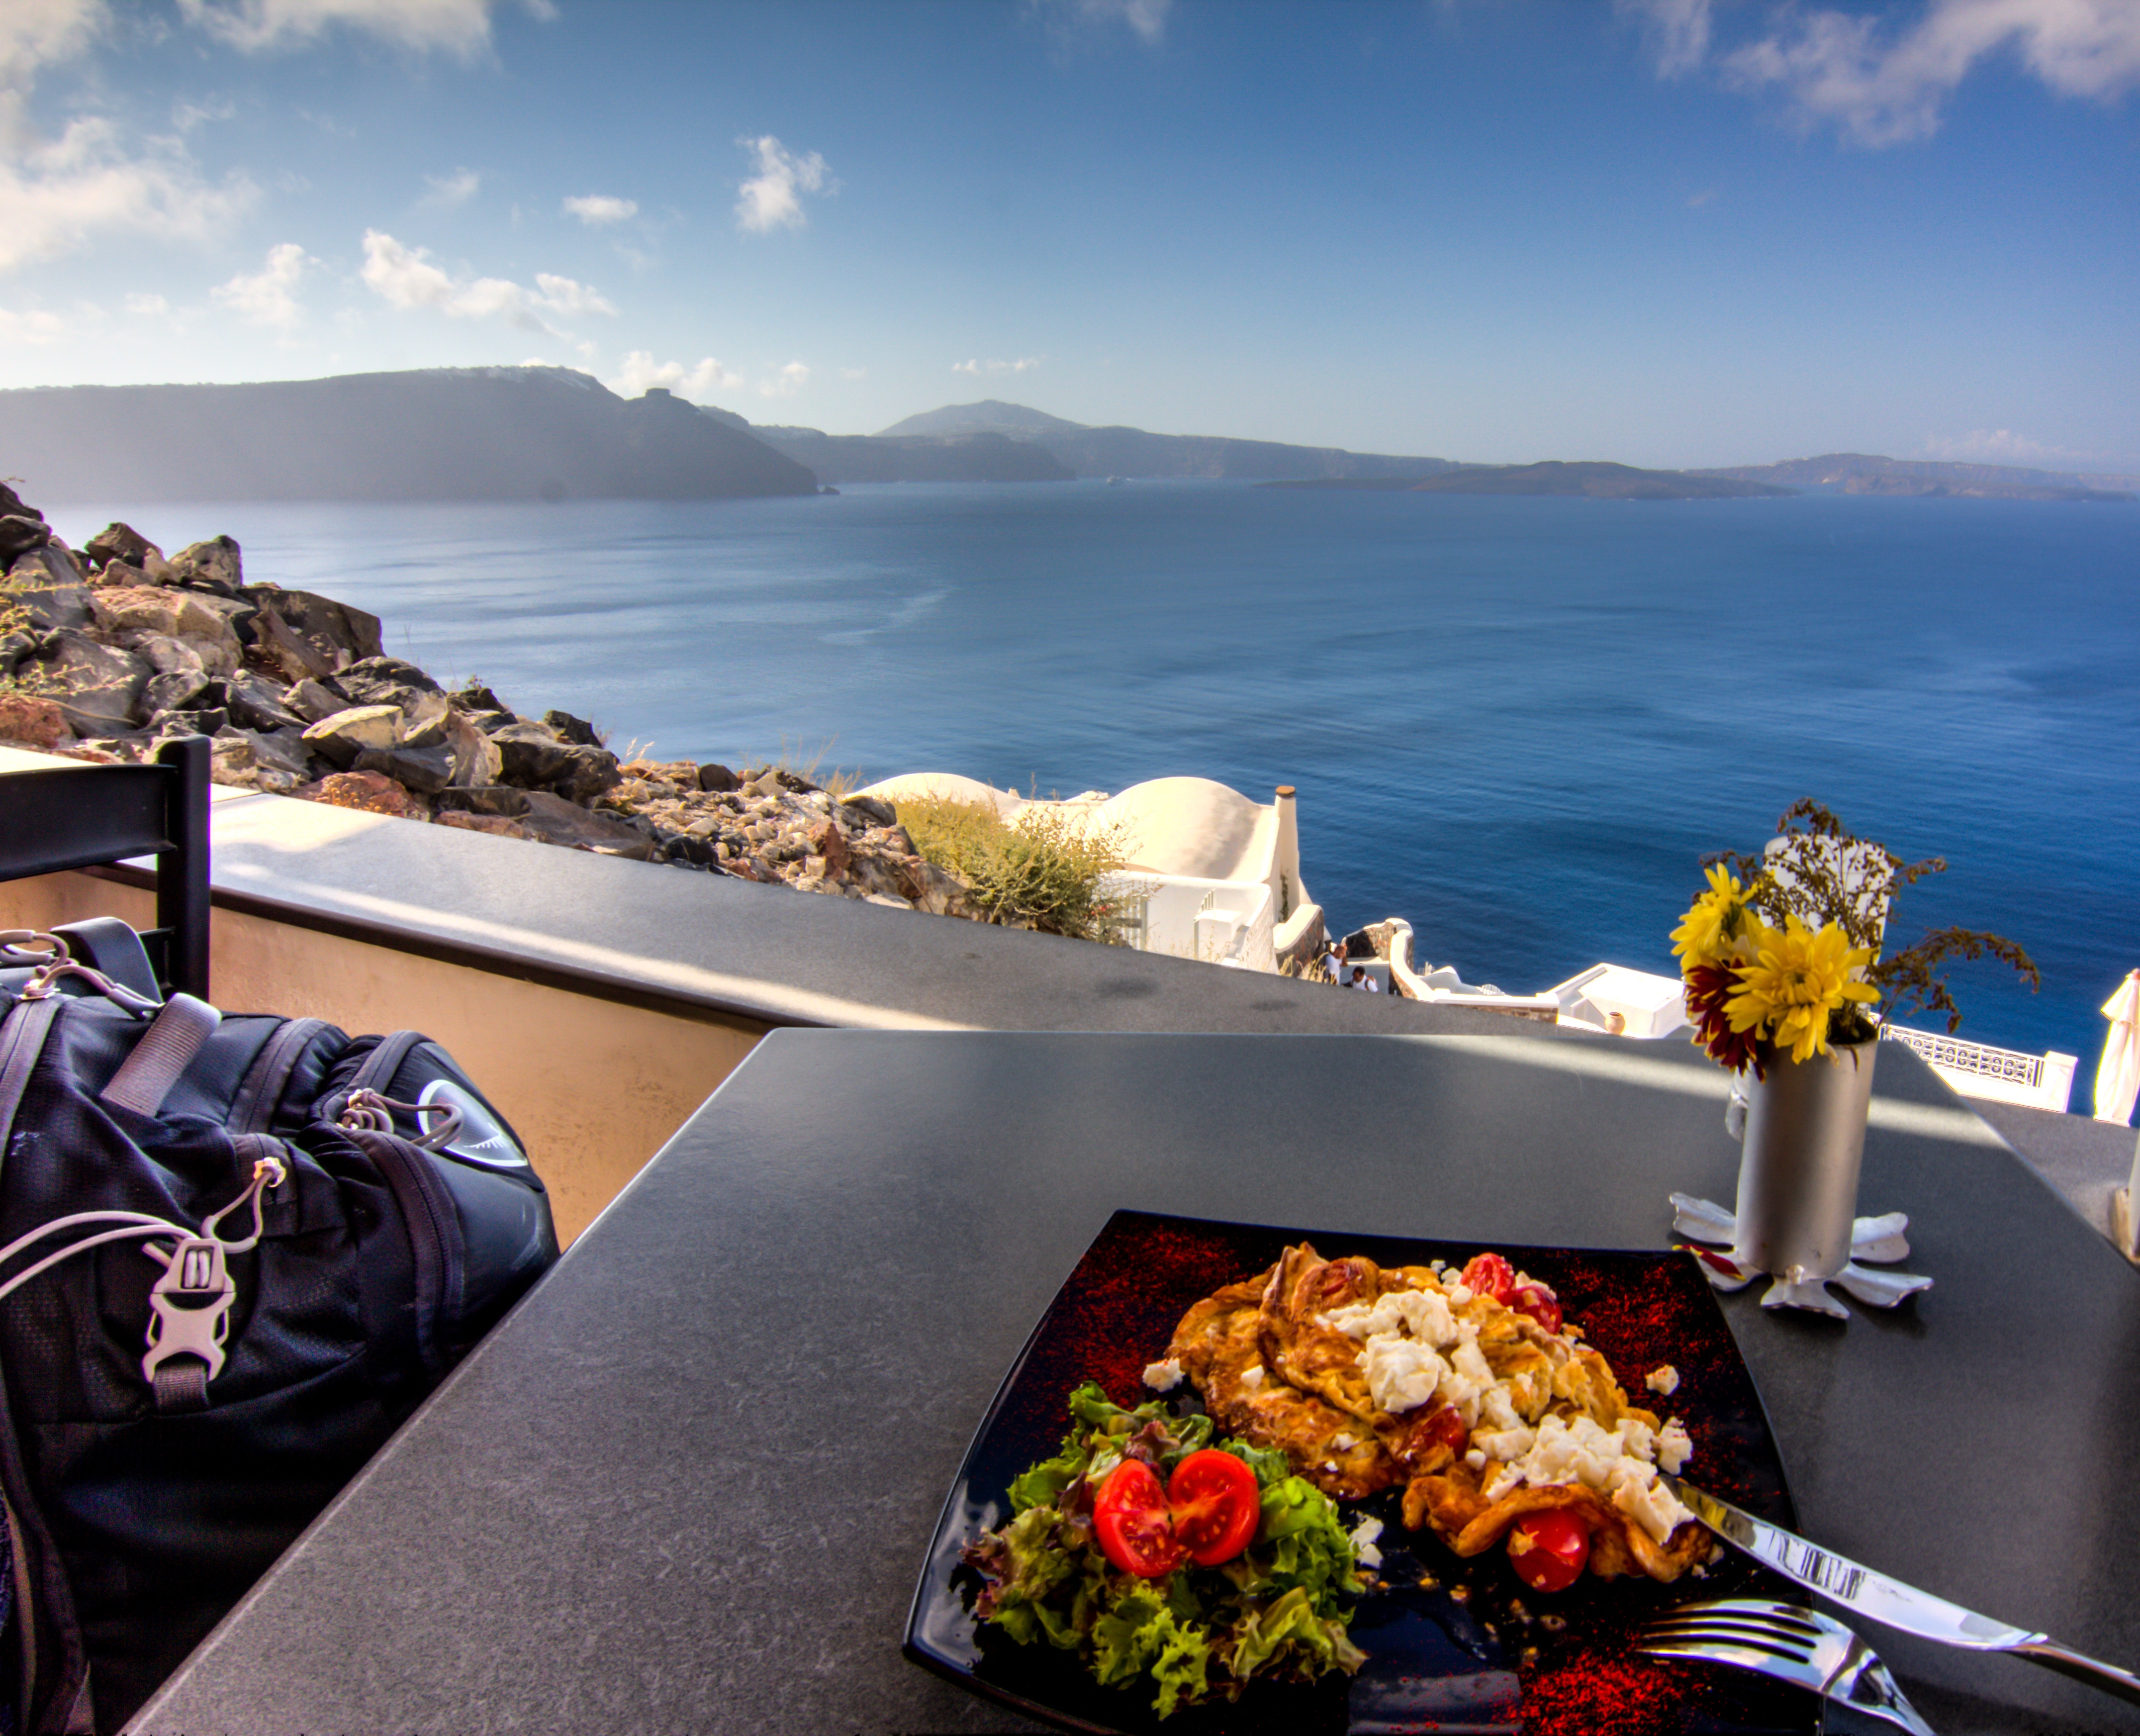
sea, vacation, travel, vehicle, tourism